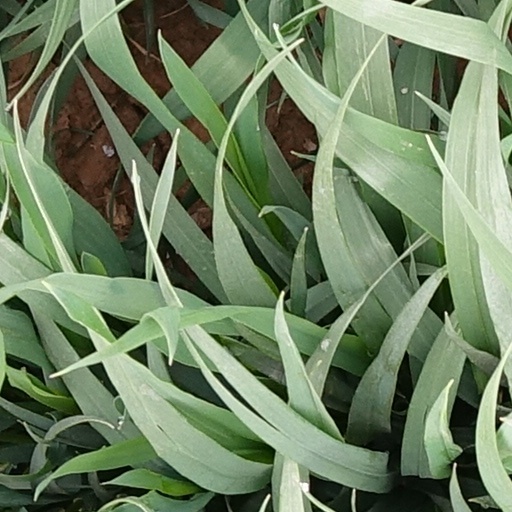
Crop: wheat